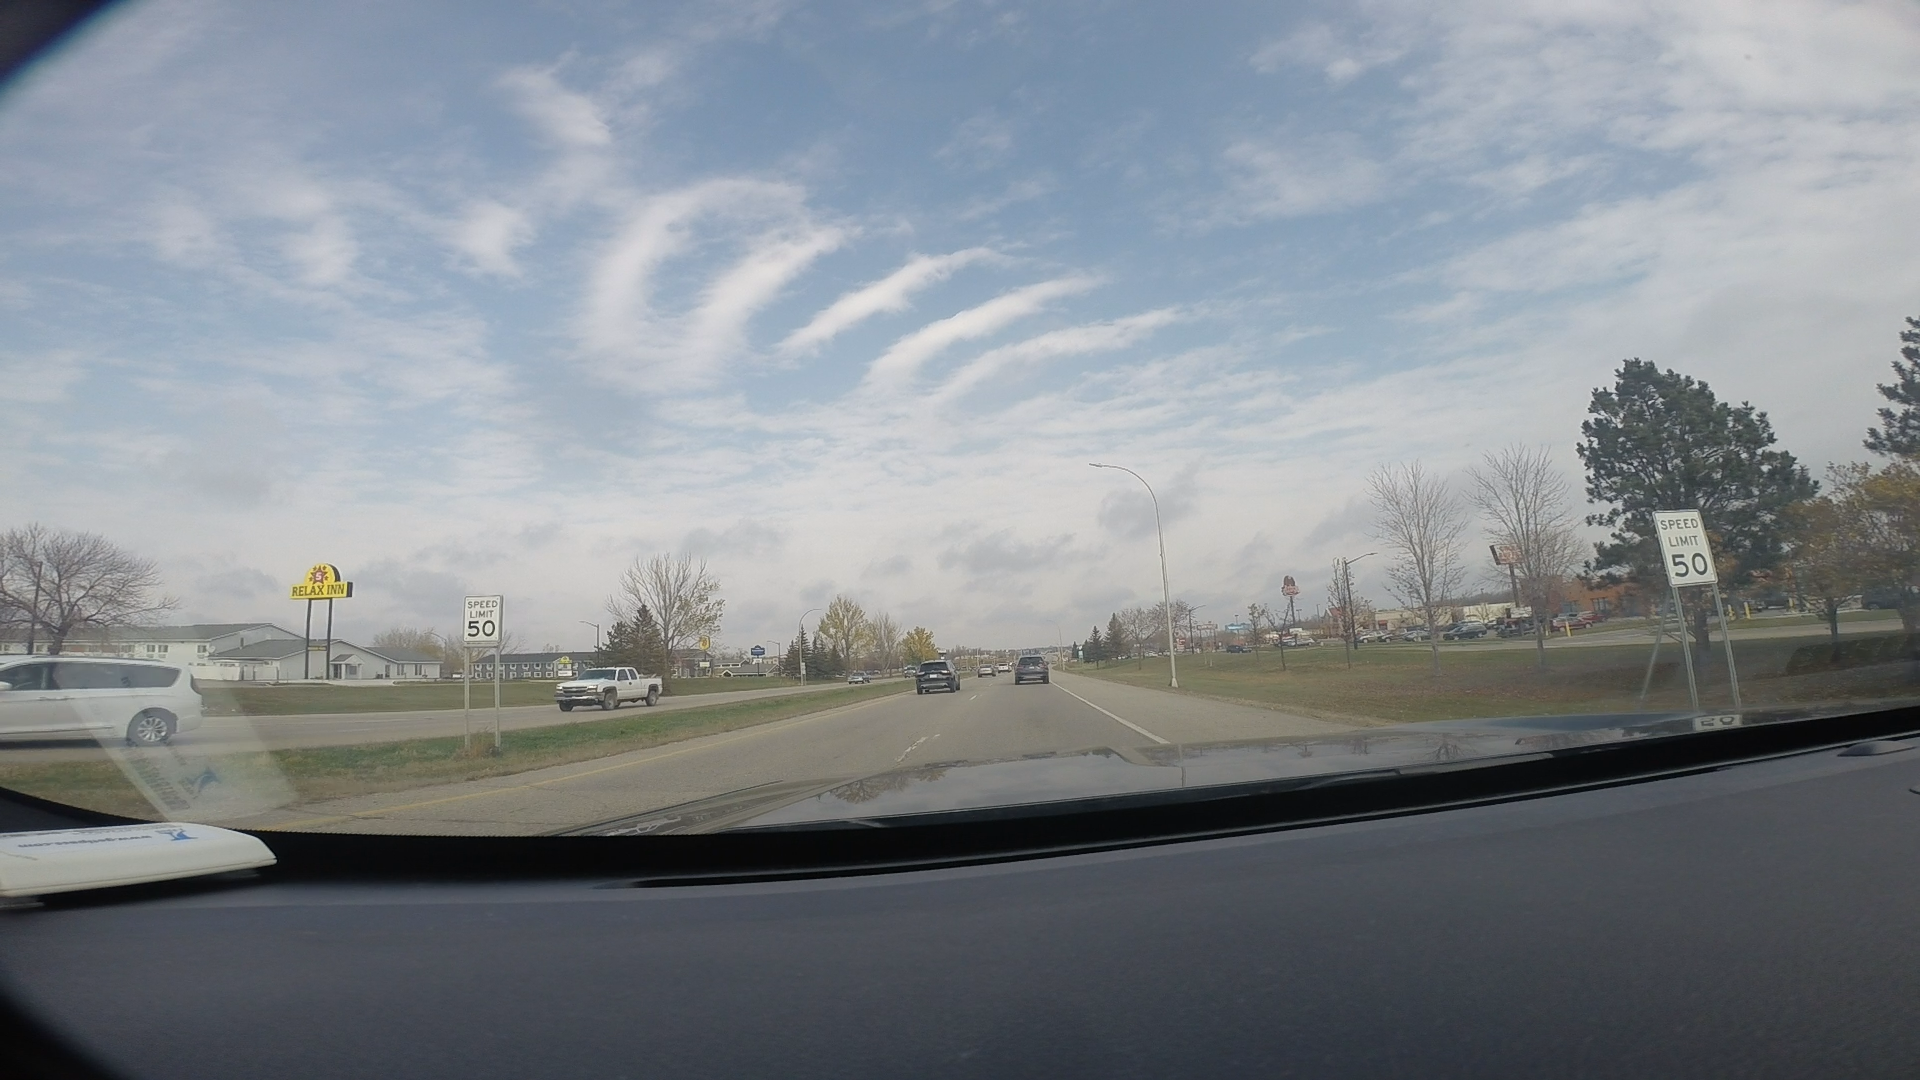
Speed limit sign label: mph50